Gladiators (1995 Australian TV series)

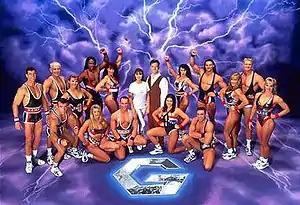
The Gladiators with hosts Mike Hammond and Kimberley Joseph in the second series.

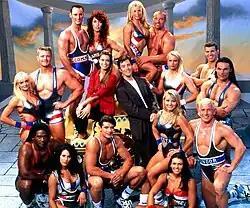
Hosts Joseph and Hammond with the Gladiators from Series 3

Note: *Force suffered an injury in Atlasphere in the third quarter final and had to retire from the show.